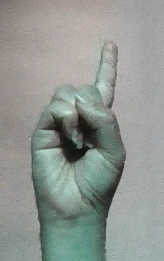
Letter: bb